Princess Johanna Charlotte of Anhalt-Dessau

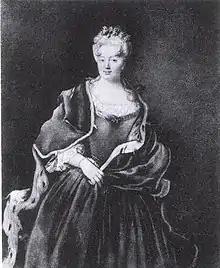

Johanna Charlotte of Anhalt-Dessau (6 April 1682 – 31 March 1750) was a princess of Anhalt-Dessau from the House of Ascania by birth and Margravine of Brandenburg-Schwedt by marriage. From 1729 until her death she was abbess of Herford Abbey.